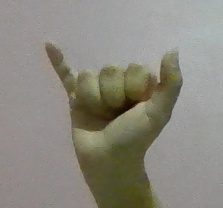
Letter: ya